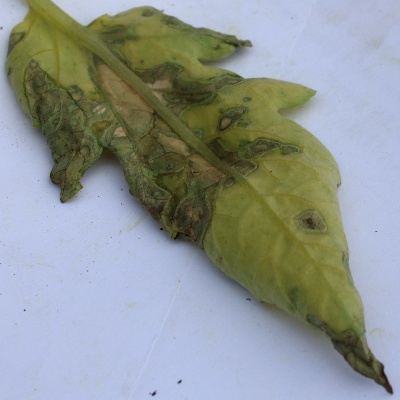
Crop: Tomato
Condition: verticulium wilt